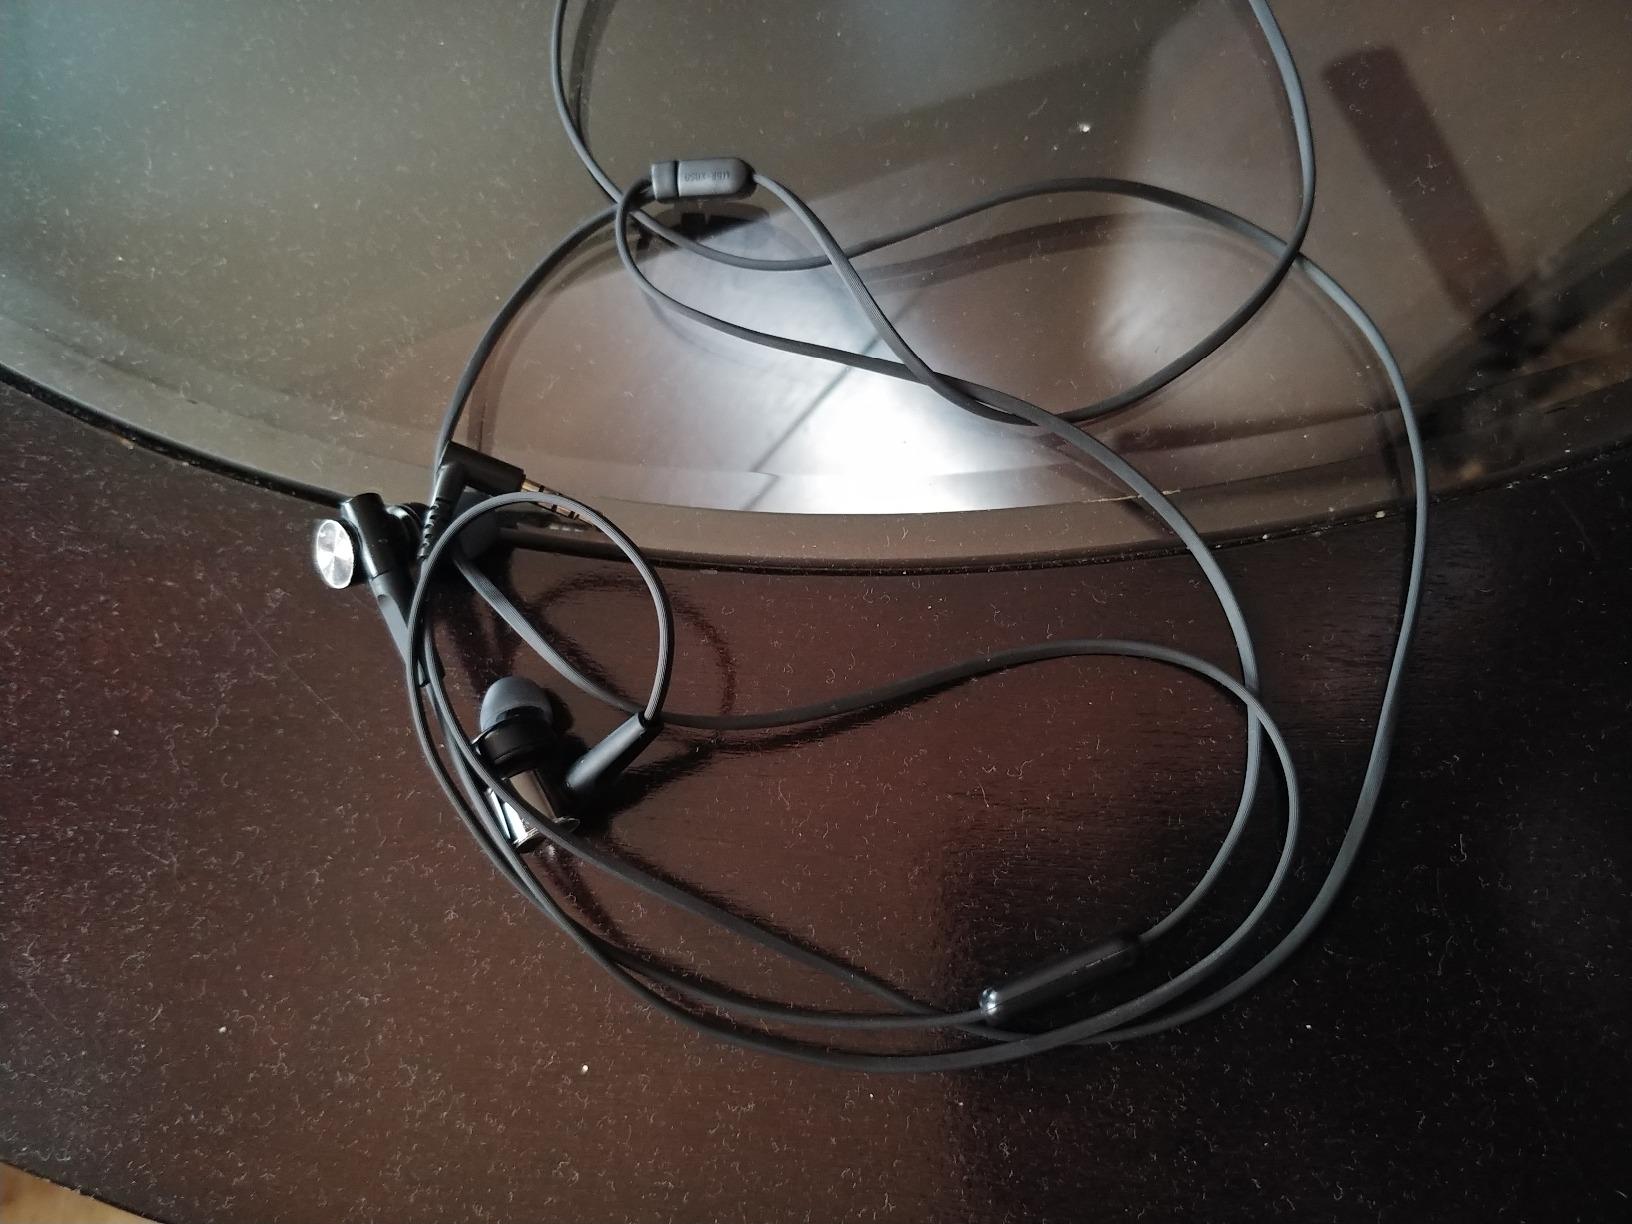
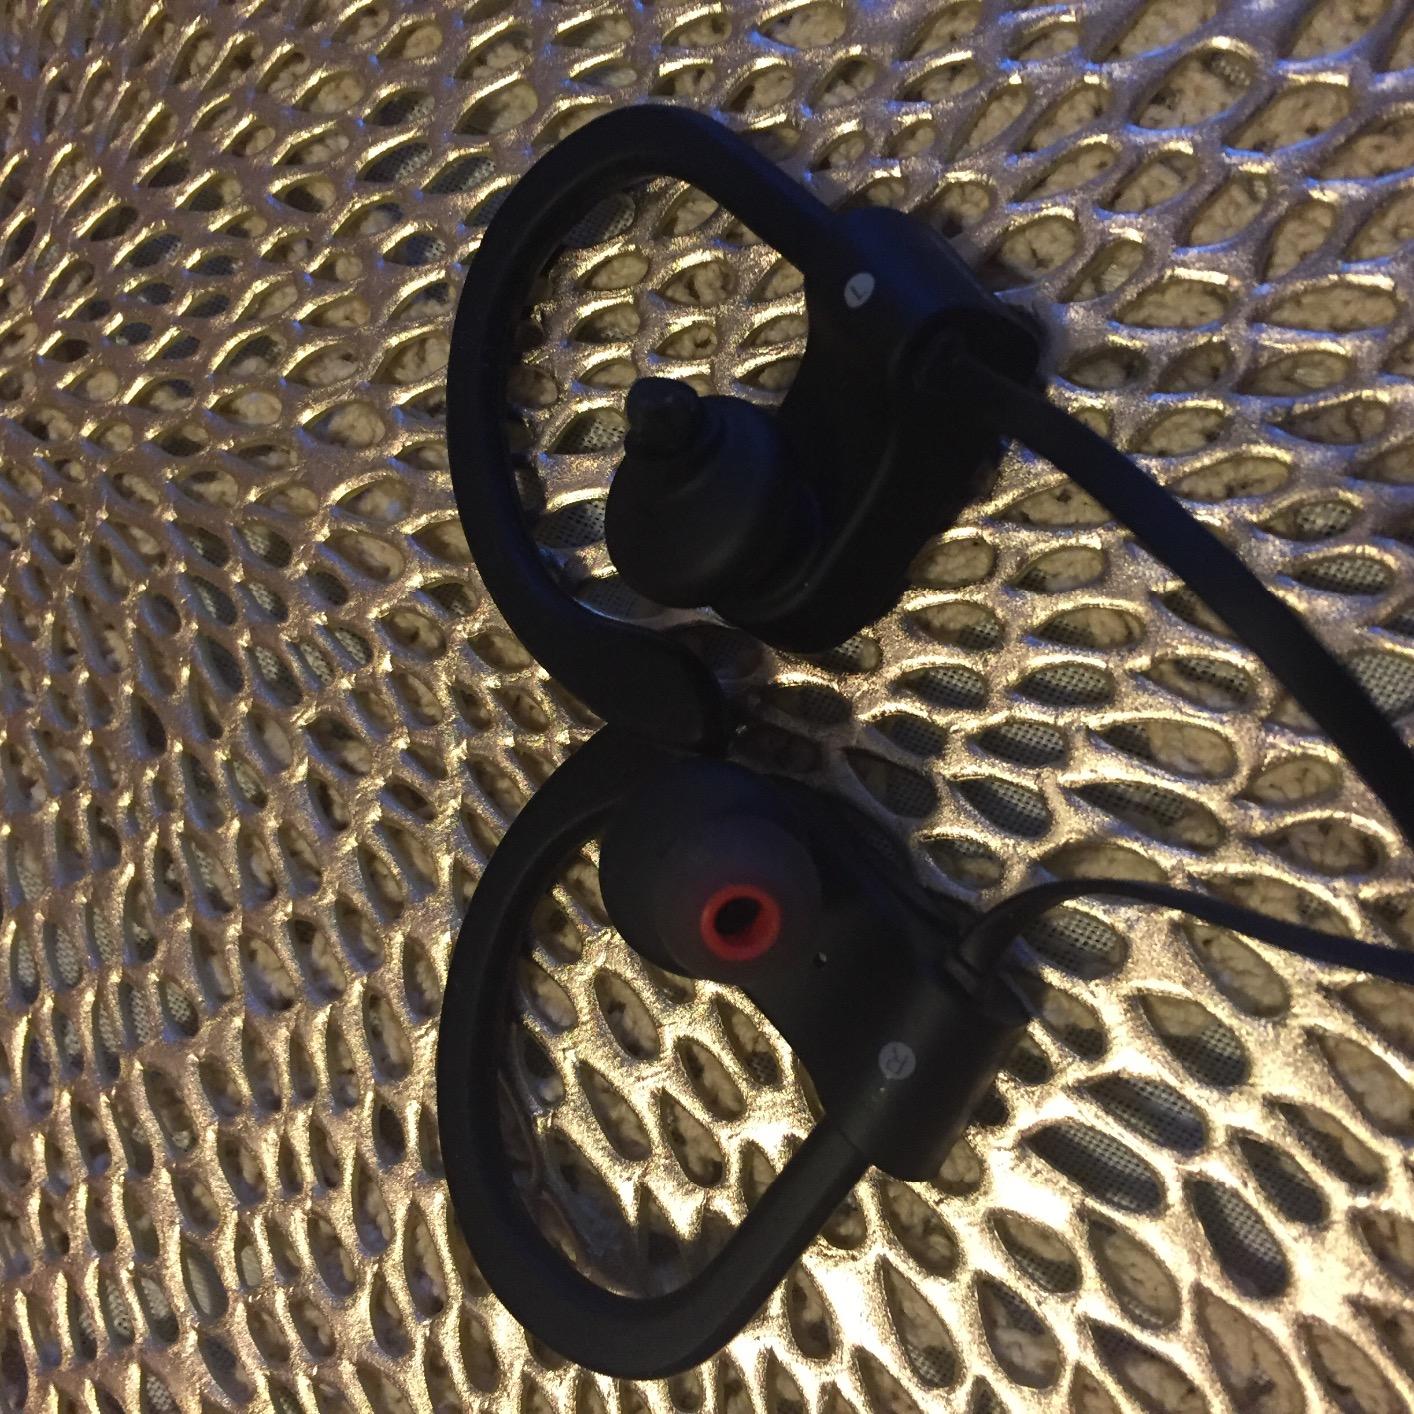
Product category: headphones
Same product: no